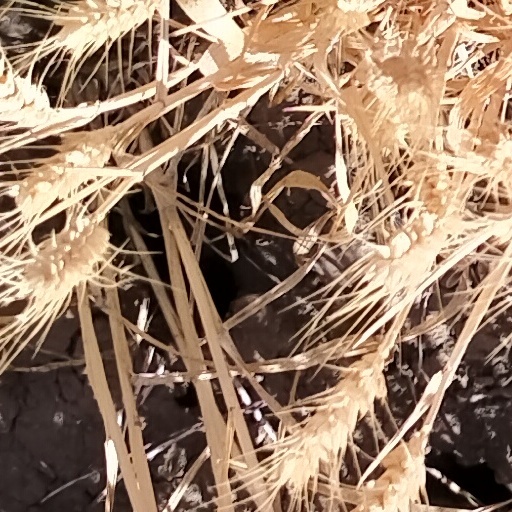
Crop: wheat